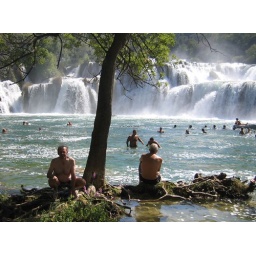
Even op de hurken, voor we erin duiken: in het snelstromende water van de Krka-watervallen.